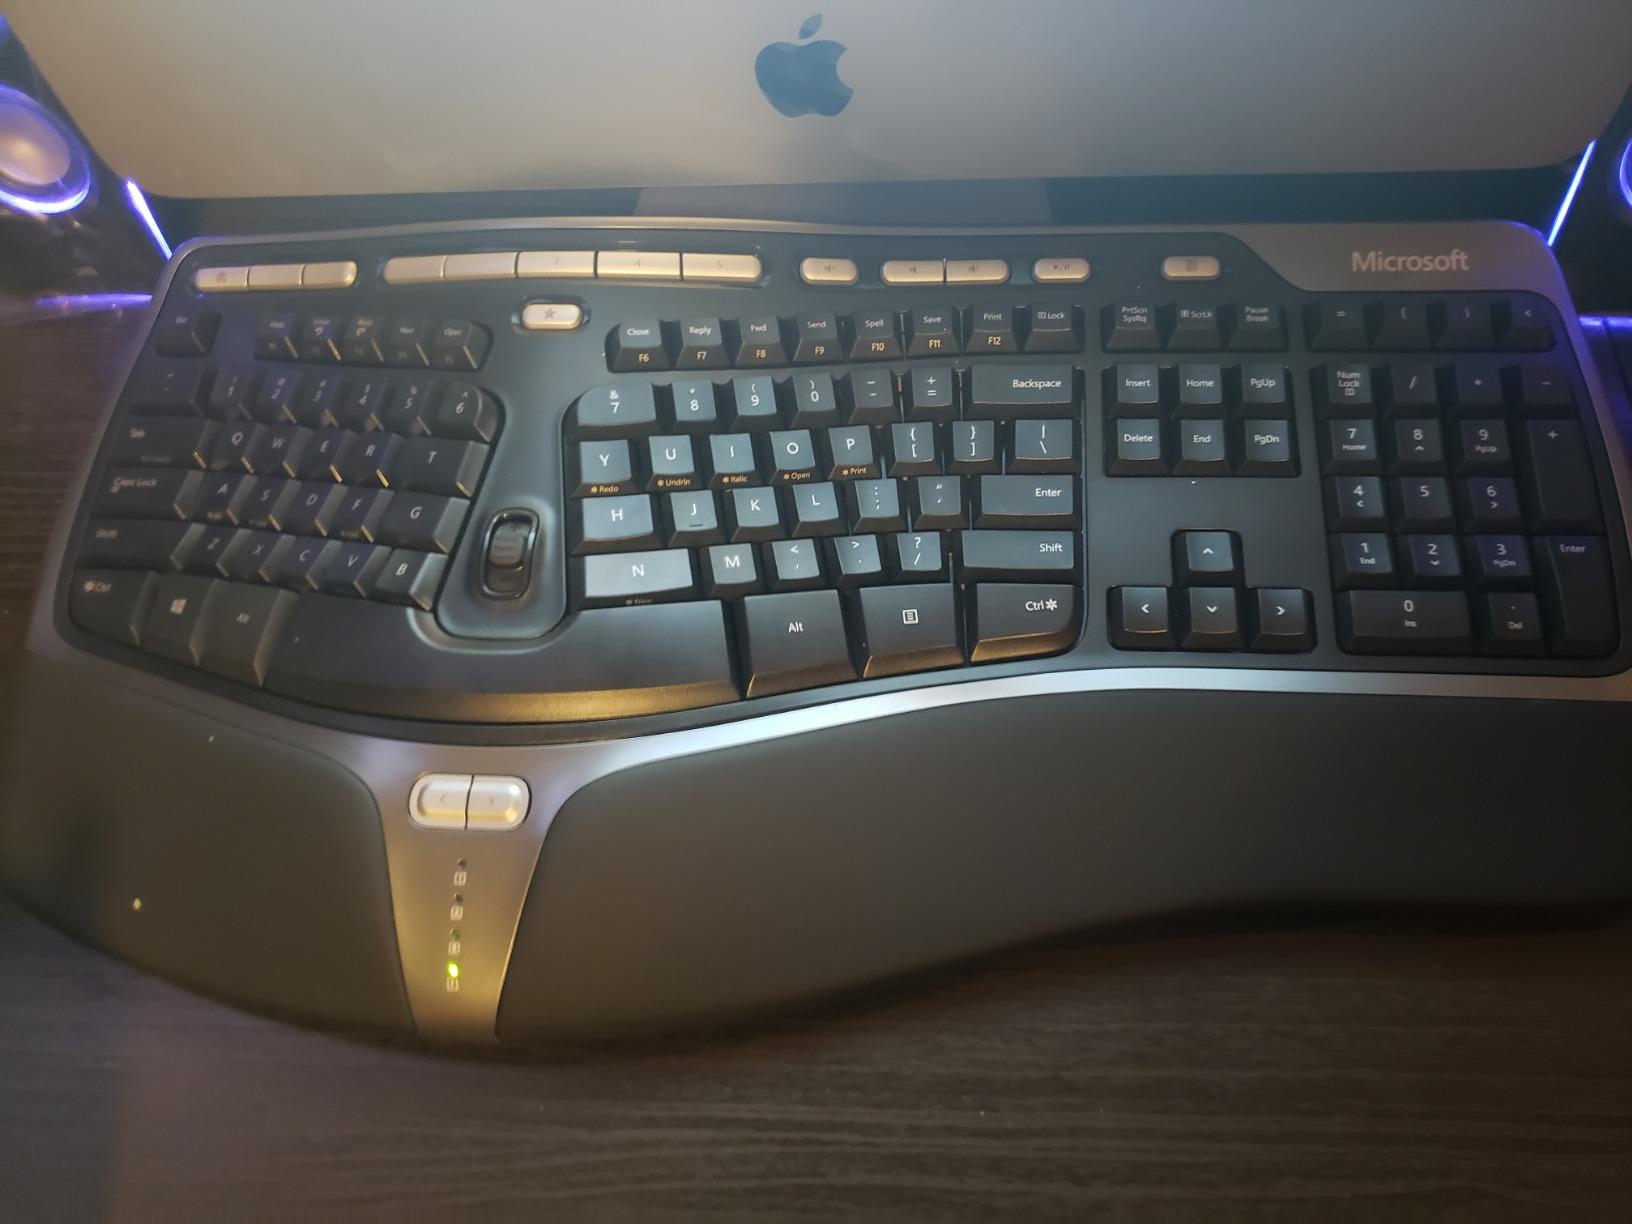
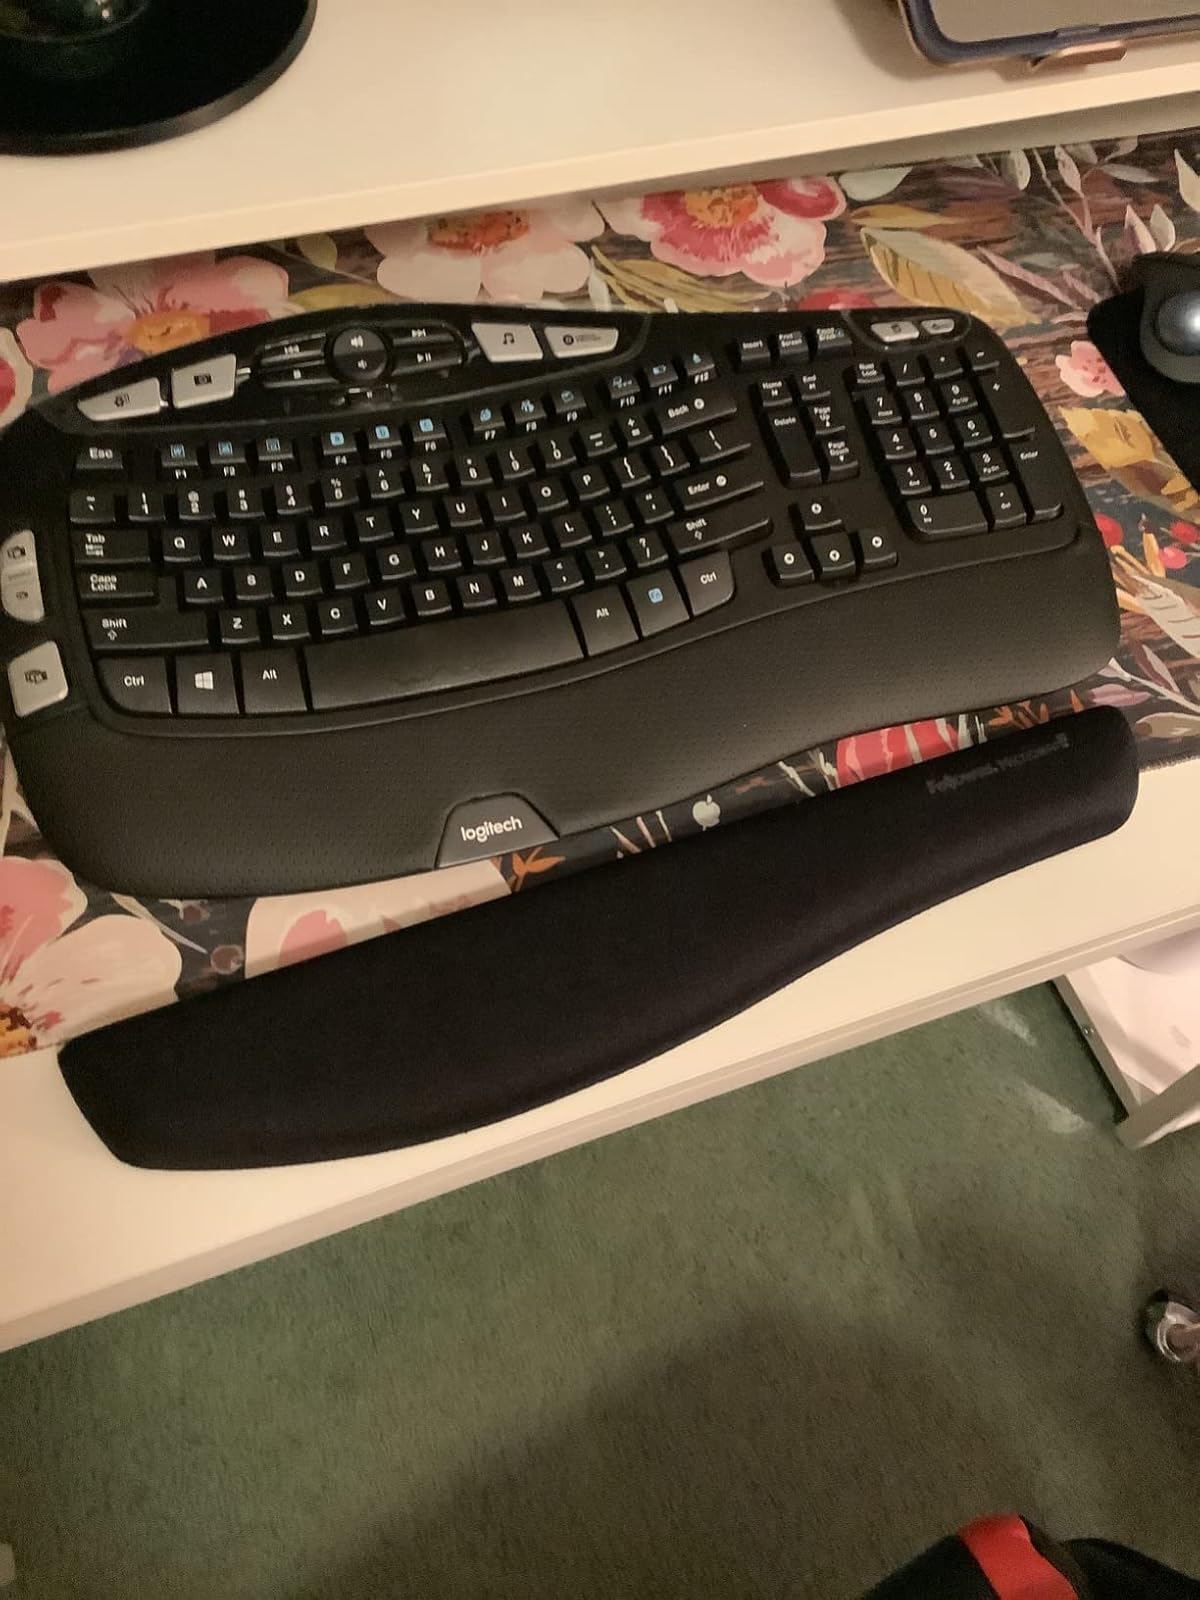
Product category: keyboard
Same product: no